Spencer Dinwiddie

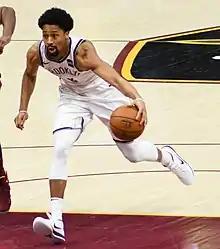
Dinwiddie in 2018

Dinwiddie was selected with the 38th overall pick by the Detroit Pistons in the 2014 NBA draft. He appeared in 34 games for the Pistons as a rookie, making one start and receiving two assignments to the Grand Rapids Drive, the Pistons' D-League affiliate. His lone start came on February 20, 2015, after a pair of trades left the Pistons short-handed. He had career highs of 12 points and nine assists in a 100–91 win over the Chicago Bulls. Eight days later, he scored a season-best 20 points to go with eight assists in 25 minutes off the bench in a 99–95 loss to the Washington Wizards.